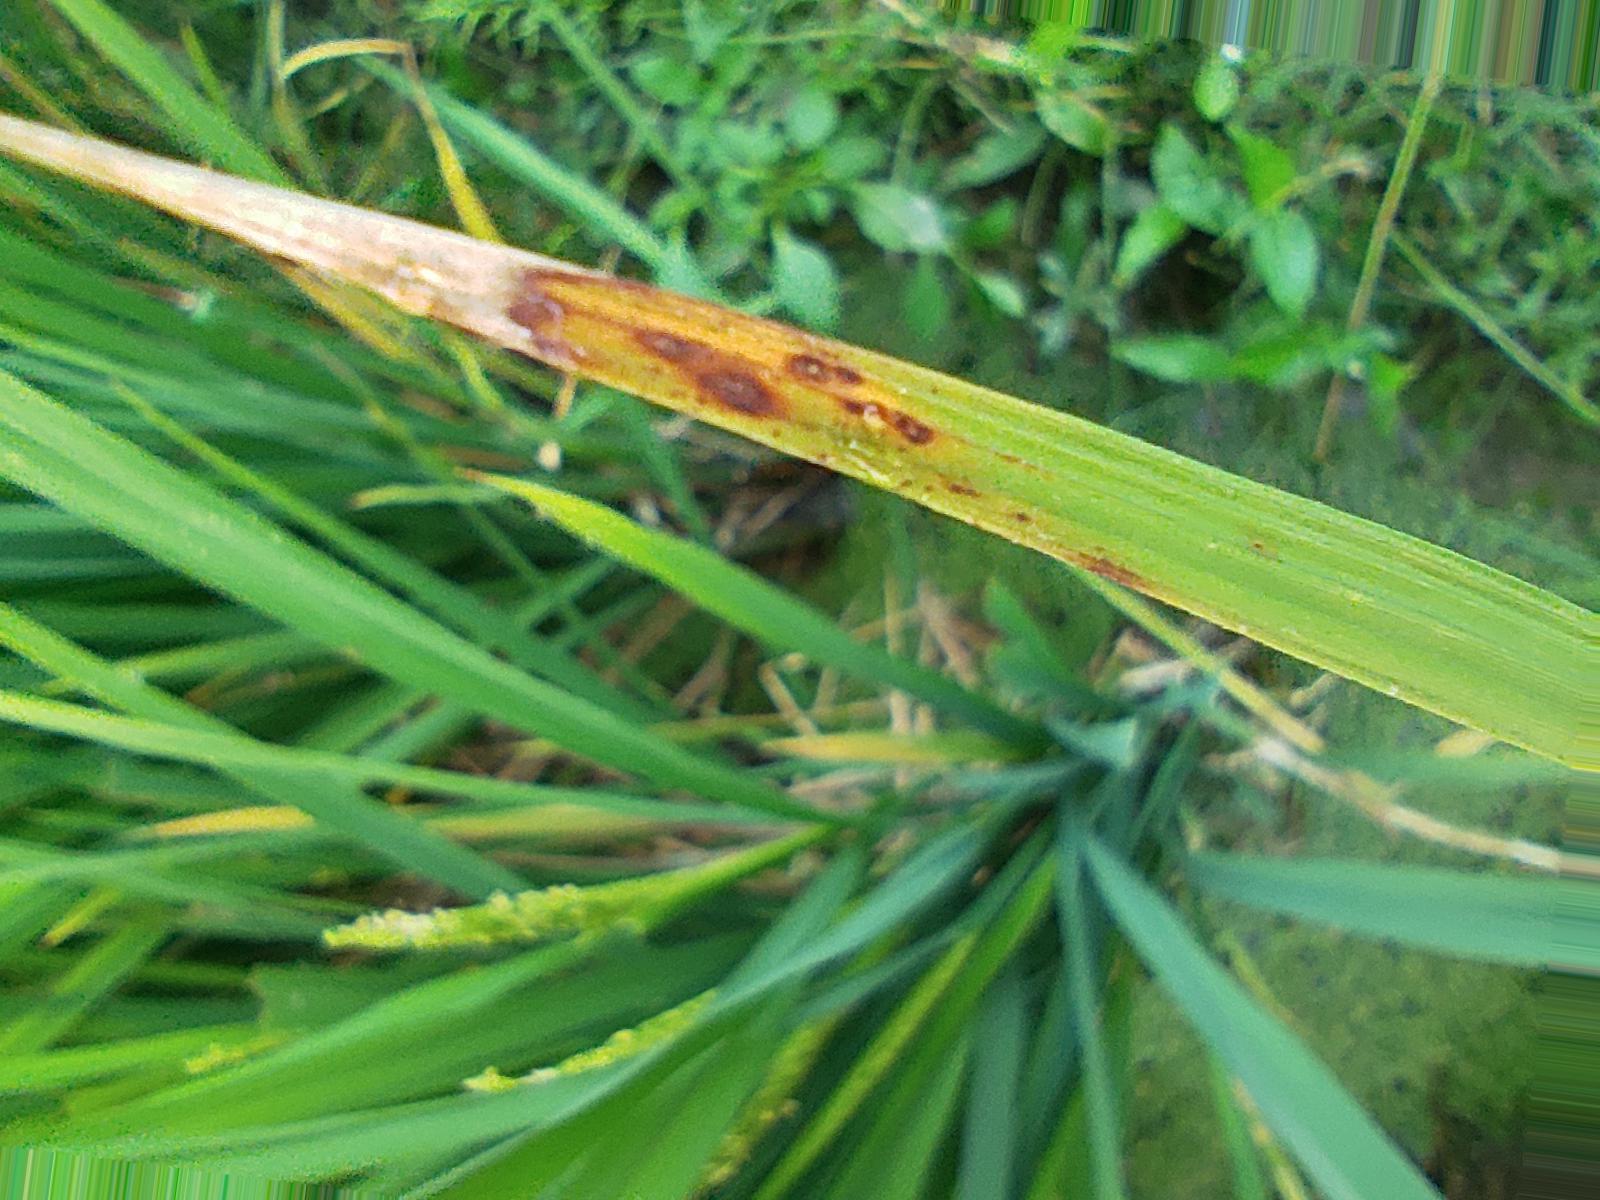
Nhãn: Bệnh Cháy lá ( Leaf scald )